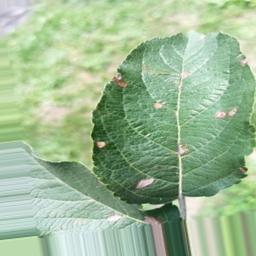
Label: Alternaria